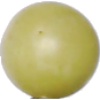
Label: Grape White 2